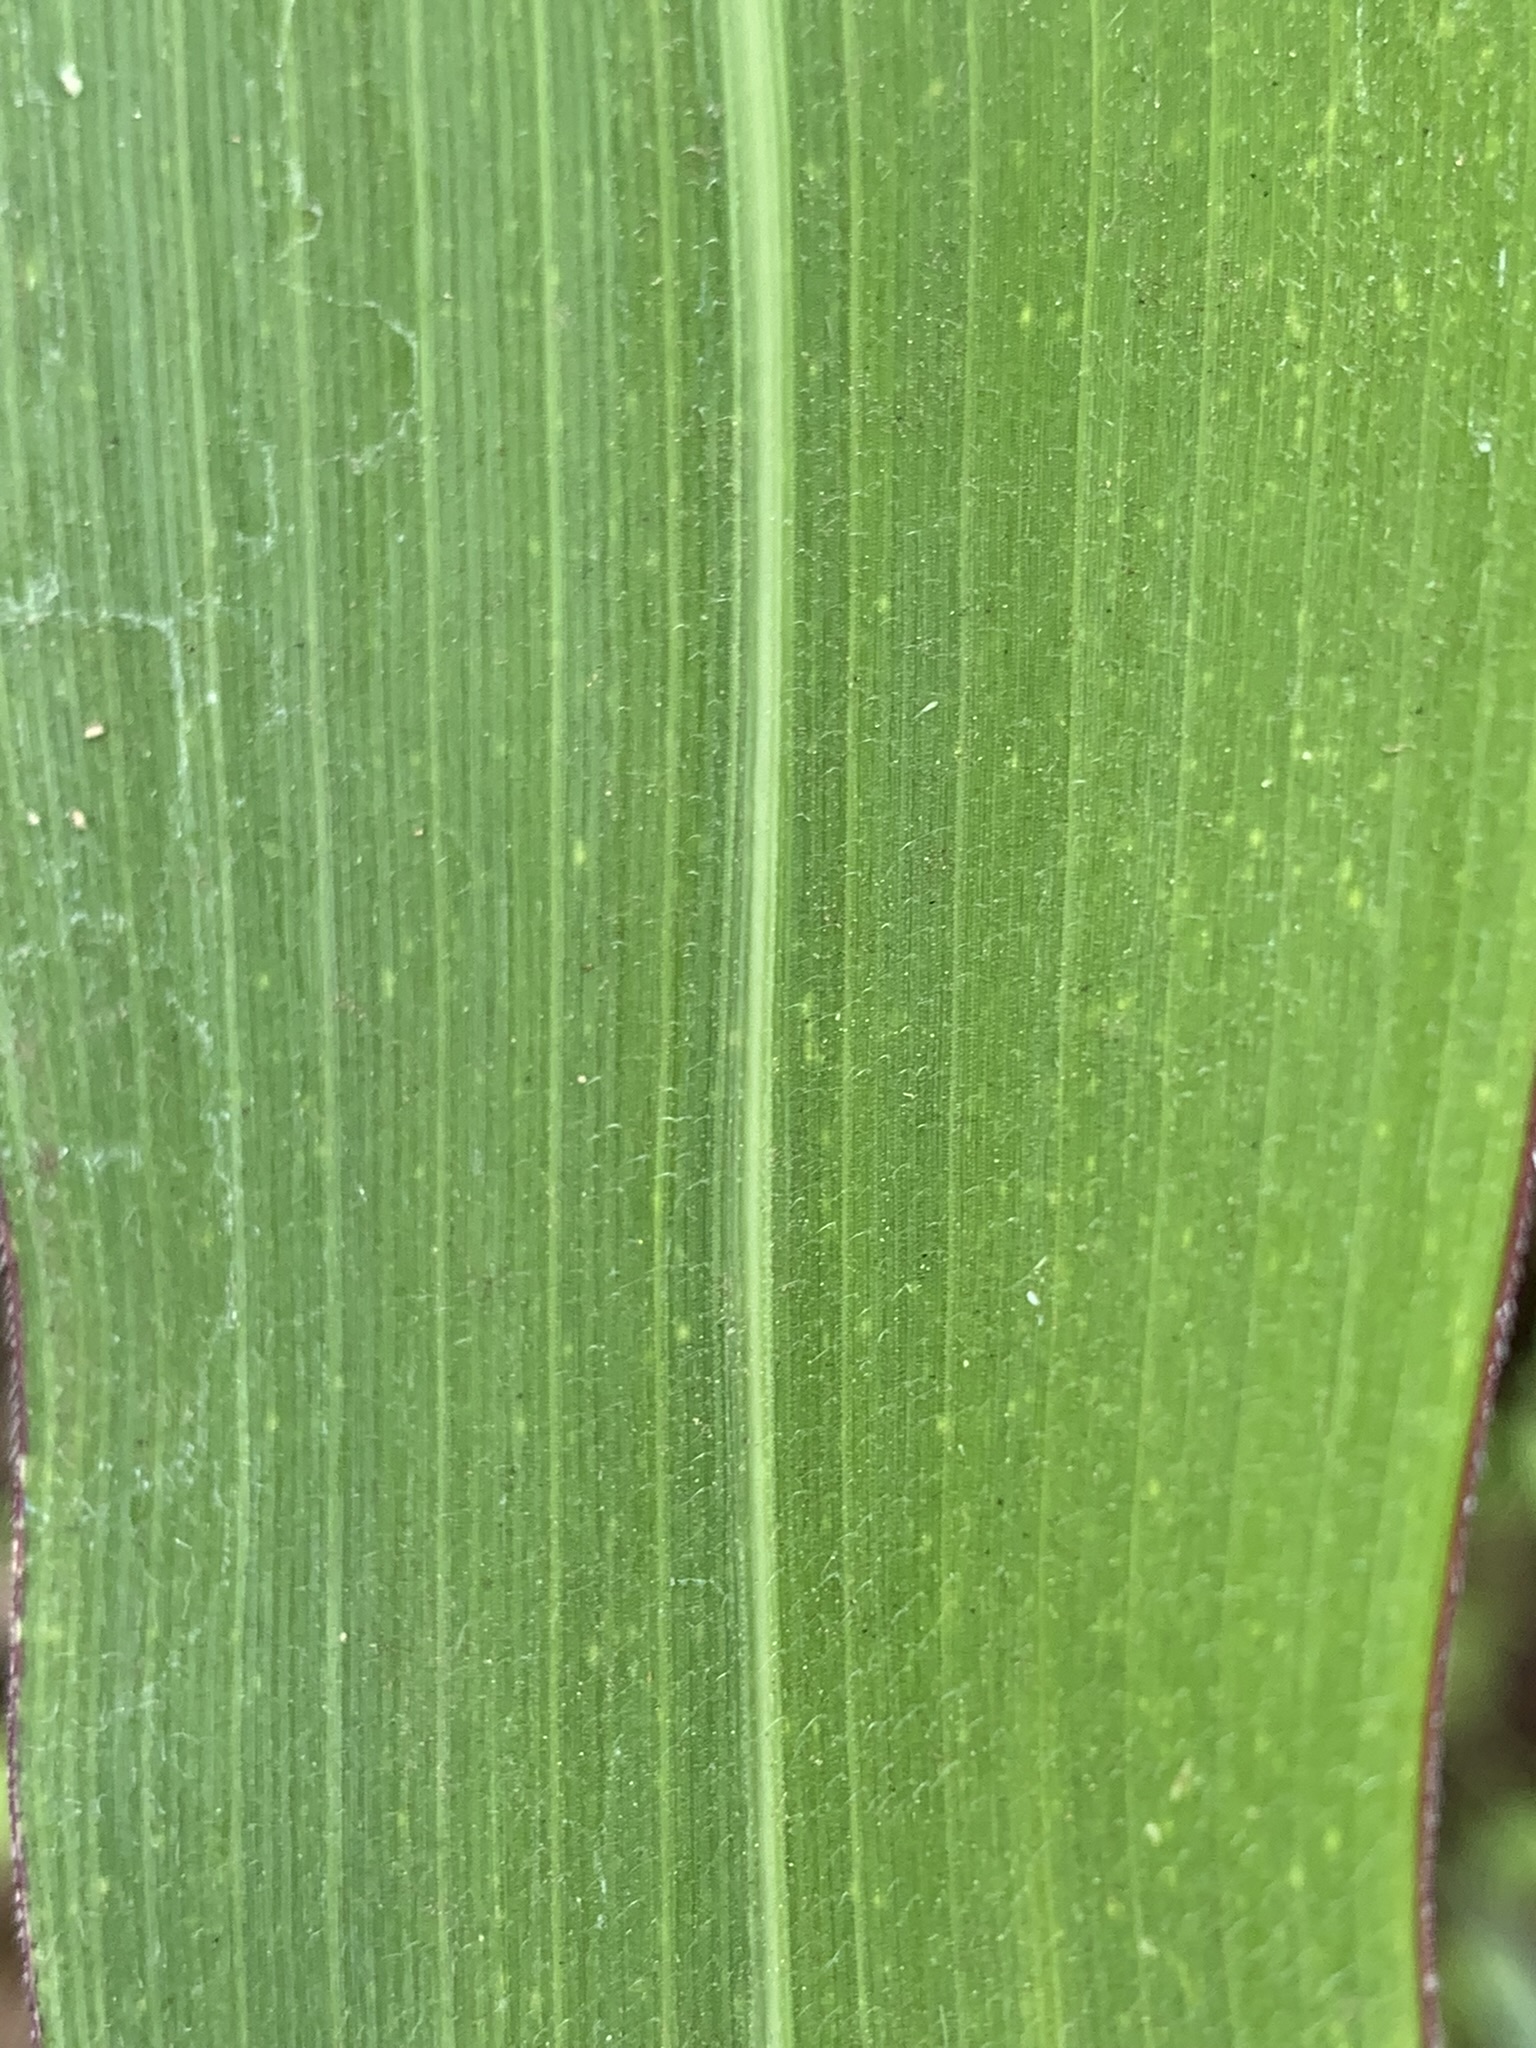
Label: Healthy